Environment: real
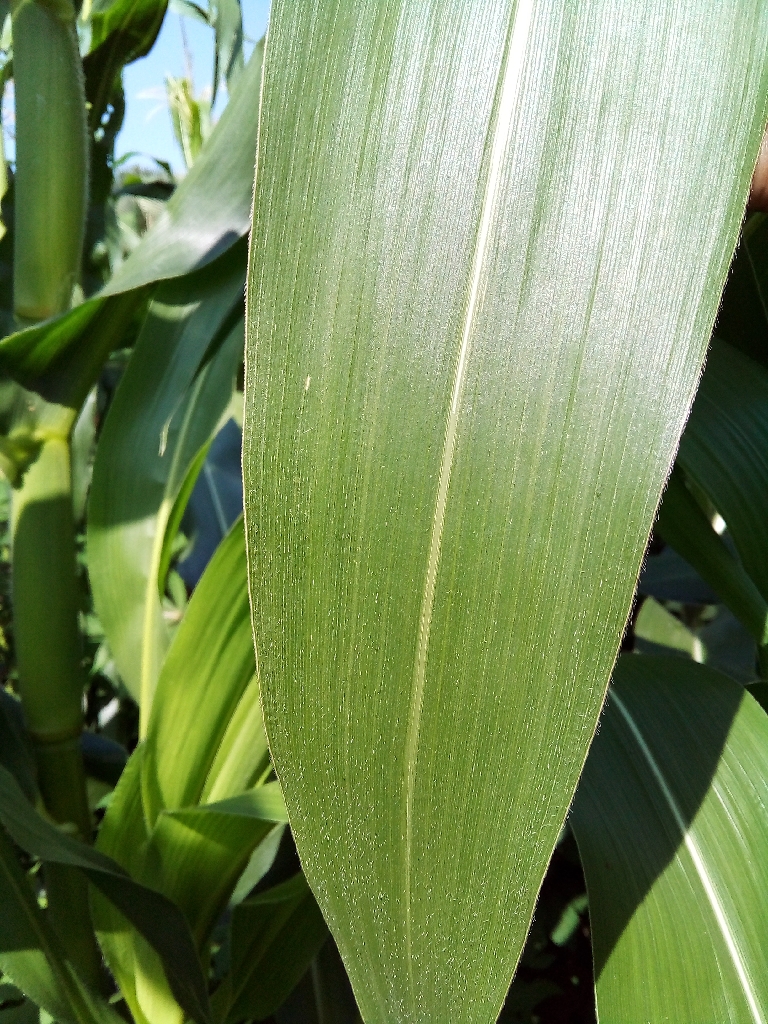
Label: healthy